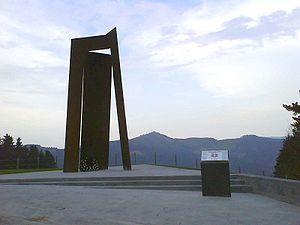
Elgeta en basque ou Elgueta en espagnol est une commune du Guipuscoa dans la communauté autonome du Pays basque en Espagne.
Les Intxortas sont trois petits sommets groupés situés sur la ville guipuscoane d'Elgeta dans la Communauté autonome basque. Elles appartenant à ce qu'on appelle les montagnes d'Elgeta dans le système des montagnes basques. Ils sont composés par les sommets Intxorta, 737 mètres d'altitude, Intxorta Txiki ou Mendratxu, 710 mètres, situé à l'est du plus grand, et Gaztelumendi, 713 mètres situé au sud du précédent.